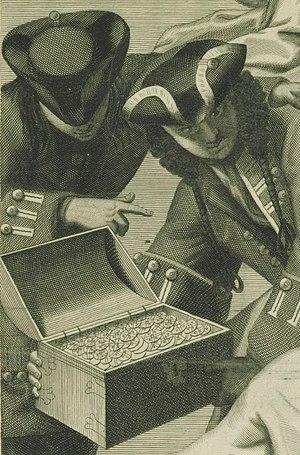
Deux soldats avec un coffre contenant un trésor venant de l'Empire espagnol (piastres ou doublons). Gravure publiée en 1698 après le pillage de Carthagène par les Français l'année précédente. Détail d'un almanach royal de 1698.
Le Magnanime est un navire de ligne à deux ponts de la Marine royale française portant 72 canons. Construit à Brest sur les plans d’Étienne Hubac, il est lancé en 1706 et armé en 1707. Il sert pendant la guerre de Succession d’Espagne dans l’Atlantique. Il est perdu par naufrage au retour de mission en 1712. Sa taille et la puissance de son armement préfigure ce que sera la classe dite des « 74 canons » qui naîtra vingt-sept ans plus tard.
L’Agréable était un navire de ligne à deux-ponts de 56 à 66 canons de la Marine royale française. Il fut construit en 1670-1671 à Toulon sous la direction du maître charpentier Laurent Coulomb et resta en service jusqu’en 1715. Sa carrière exceptionnellement longue s’explique par ses qualités nautiques. Il fut intensément utilisé au combat lors des trois grands conflits que mena Louis XIV contre les puissances navales, participa aussi à la lutte contre les Barbaresques et à des missions de défense des intérêts français aux Indes orientales et occidentales. Il se nommait d’abord Le Glorieux, mais fut rebaptisé l’année de son lancement.
Le Chameau était une flûte militaire de la Marine royale française, construite et lancée par le maître Étienne Hubac à Brest en 1717-1718. Elle faisait partie de ce petit nombre de bâtiments lancés dans les vingt-cinq premières années du règne de Louis XV, période de paix marquée par de faibles crédits pour la Marine. Le Chameau fut utilisé pendant cinq ans pour assurer les liaisons avec le Canada français. C'était l’un des plus gros navires de transport à fréquenter les eaux du Saint-Laurent. Il se perdit par naufrage près de l’île Royale en 1725, ce qui provoqua d’importantes pertes matérielles et un deuil considérable à Québec. L’épave, retrouvée dans les années 1960, a livré un gros trésor numéraire et nombre d’objets dont certains sont exposés au Musée maritime de Louisbourg et à celui d’Halifax. Une vente aux enchères, organisée à New York en 1971, permit aux numismates de faire l’acquisition des monnaies d’or et d’argent les mieux conservées.
Le butin dans le glossaire militaire désigne les biens et les armes pris à l'ennemi après une victoire.